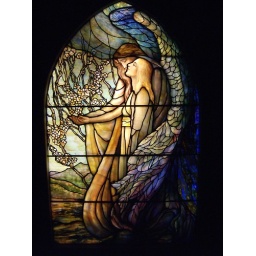
Guy and girl in glass